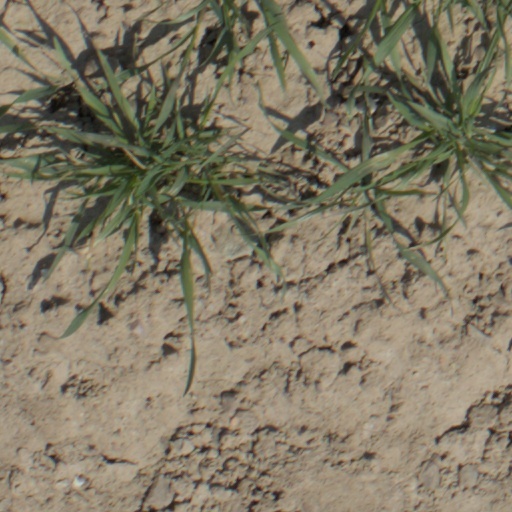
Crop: wheat